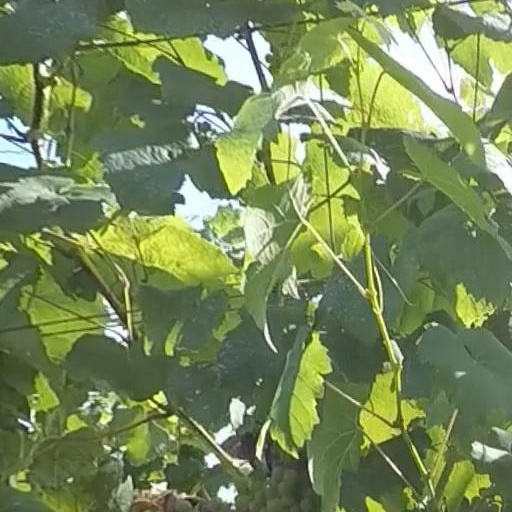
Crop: grape